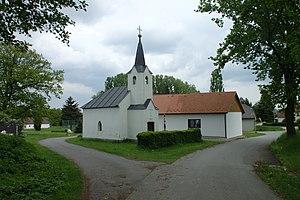
Bácovice est une commune du district de Pelhřimov, dans la région de Vysočina, en République tchèque. Sa population s'élevait à 86 habitants en 2019.